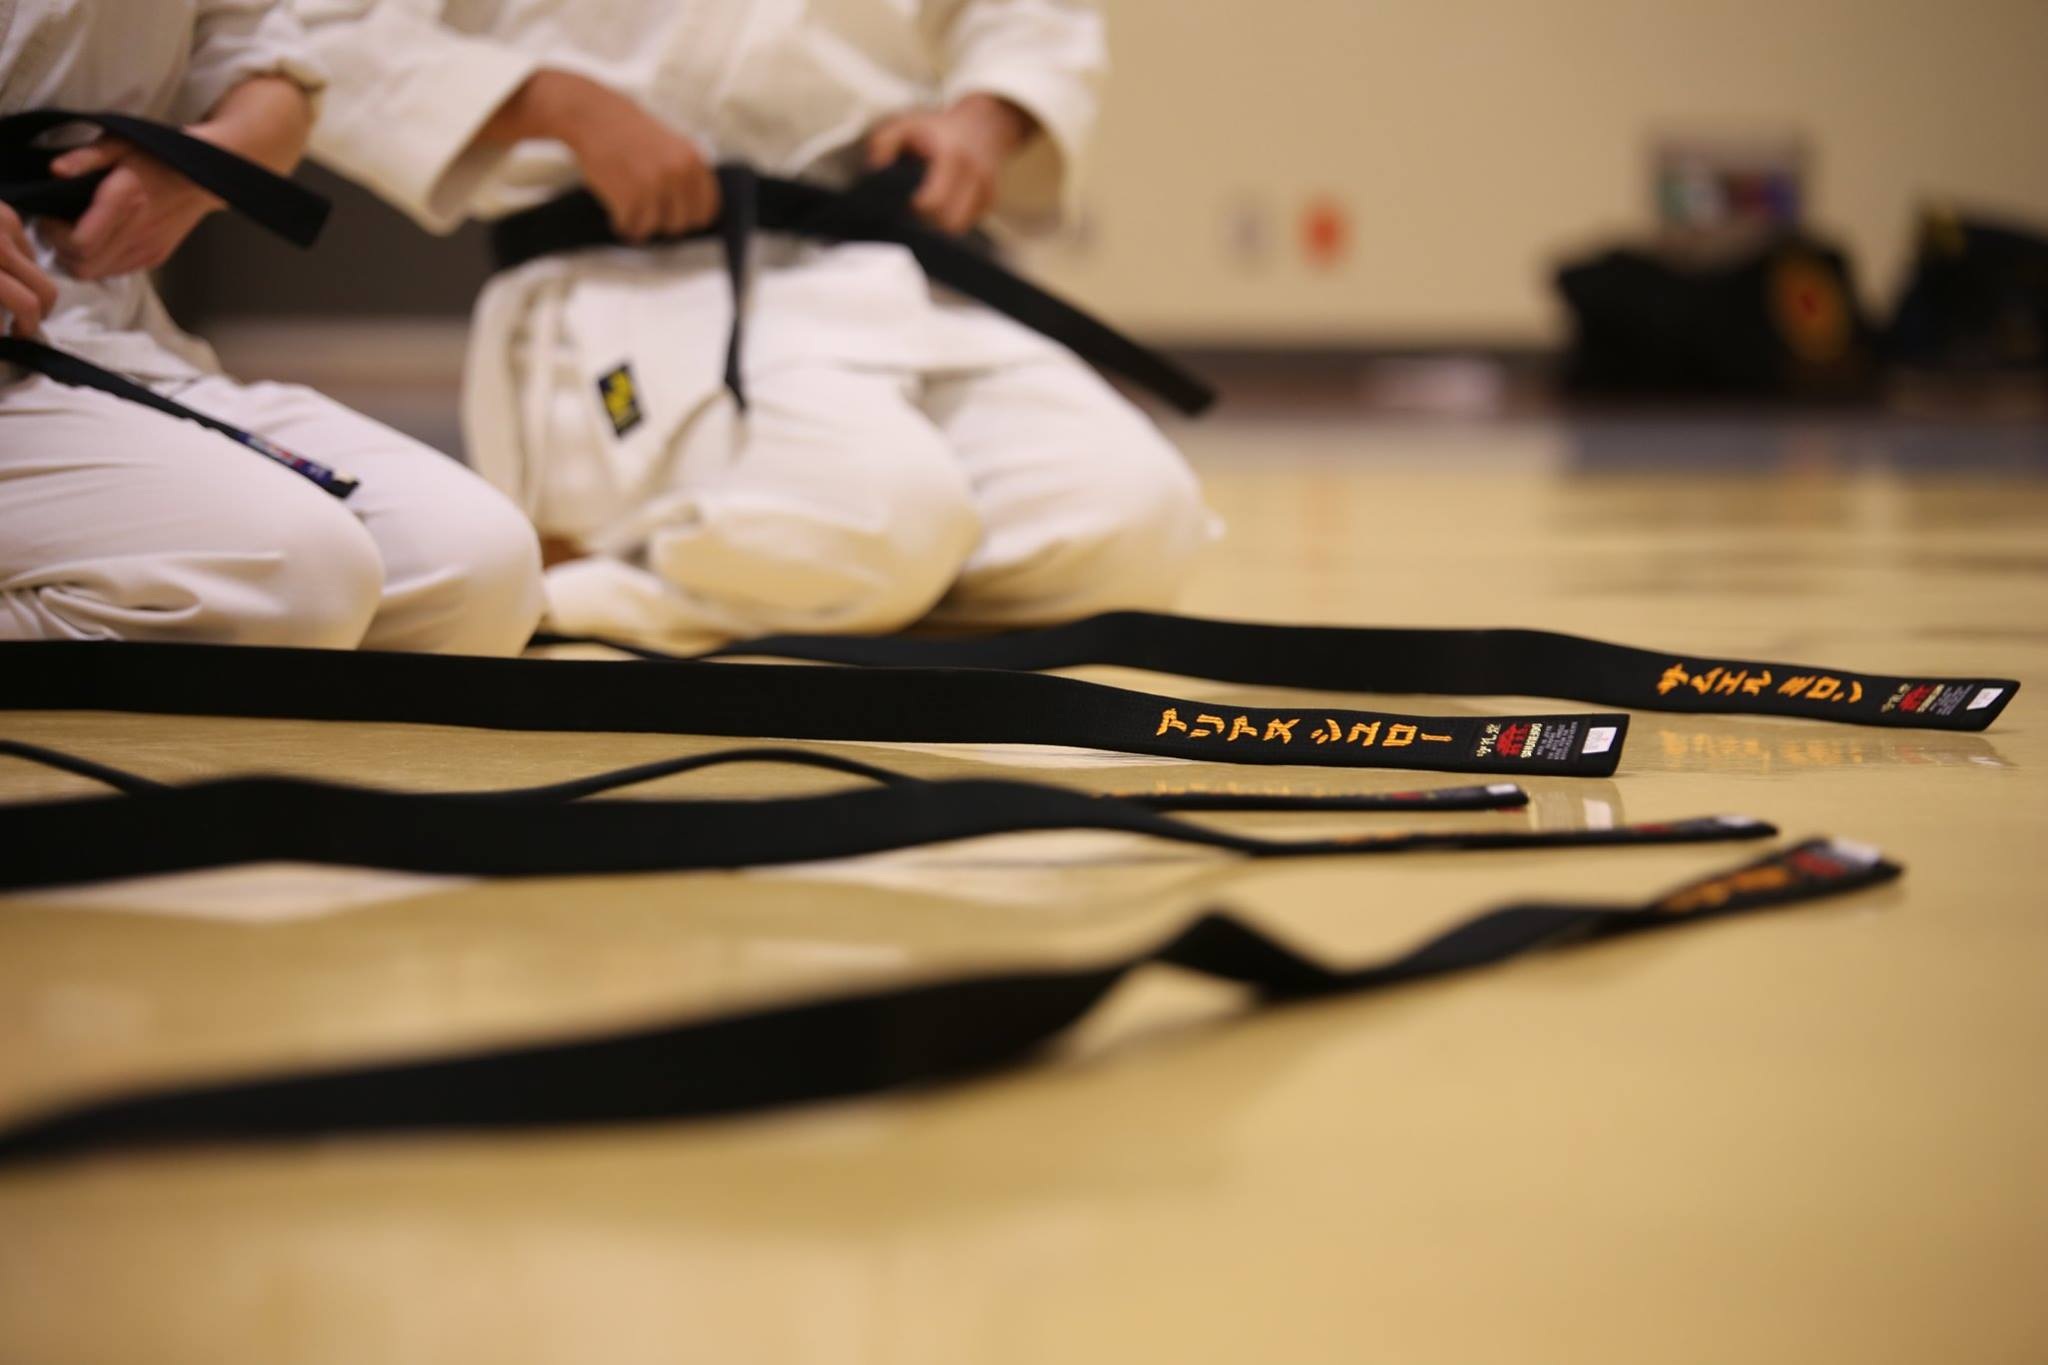
sports, passage, traditional, karate, black belt